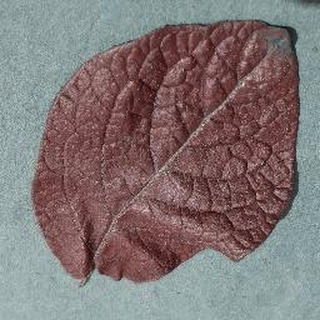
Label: healthy_potato